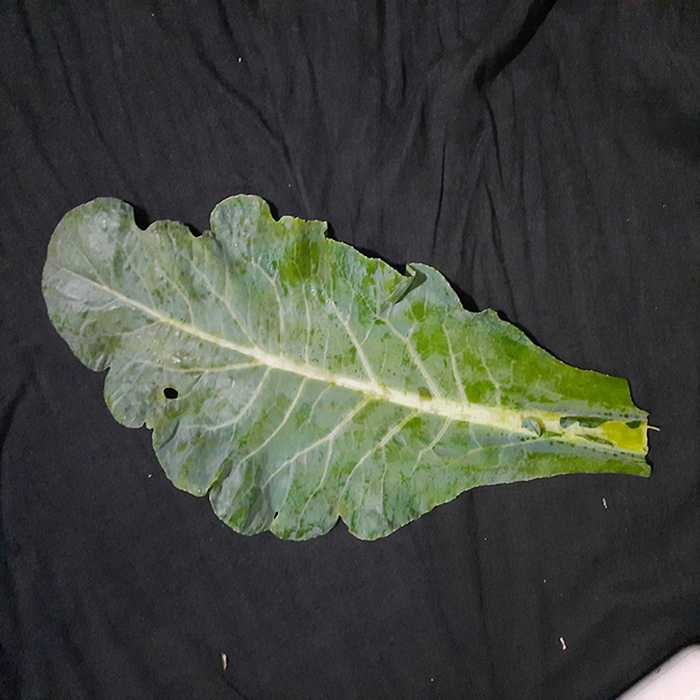
Plant: Cauliflower
Label: Fresh leaf